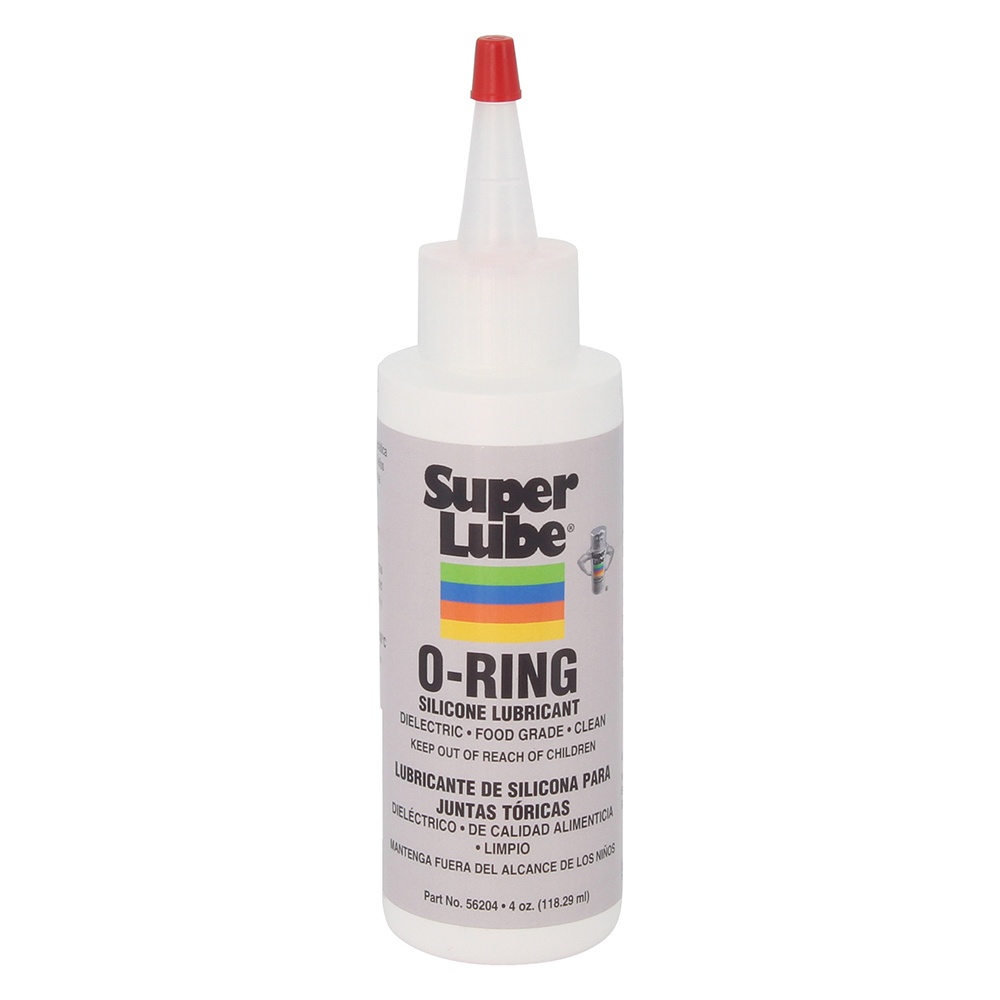
Super Lube O-Ring Silicone Lubricant - 4oz Bottle [56204]
O-Ring Silicone Lubricant - 4oz Bottle Super Lube® O-Ring Silicone Lubricant is a non-curing silicone lubricant ideal for protecting and lubricating O-rings from damage by abrasion, pinching or cutting. It is waterproof and shields against moisture and other contaminants. It also helps to seat the O-ring properly, speeding up assembly operations and improving automated assembly. Features: Super Lube® O-Ring Silicone Lubricant is clean and clear in appearance. Lubricate the O-ring with Super Lube® O-Ring Silicone to extend the life of the O-Ring. Super Lube® O-Ring Silicone Lubricant is an NSF registered Food Grade lubricant, rated H1 for incidental food contact and meets former USDA (H1) guidelines. Super Lube® O-Ring Silicone Lubricant is Kosher Certified.
Brand: Super Lube
Category: Hardware > Building Consumables > Lubricants > Grease